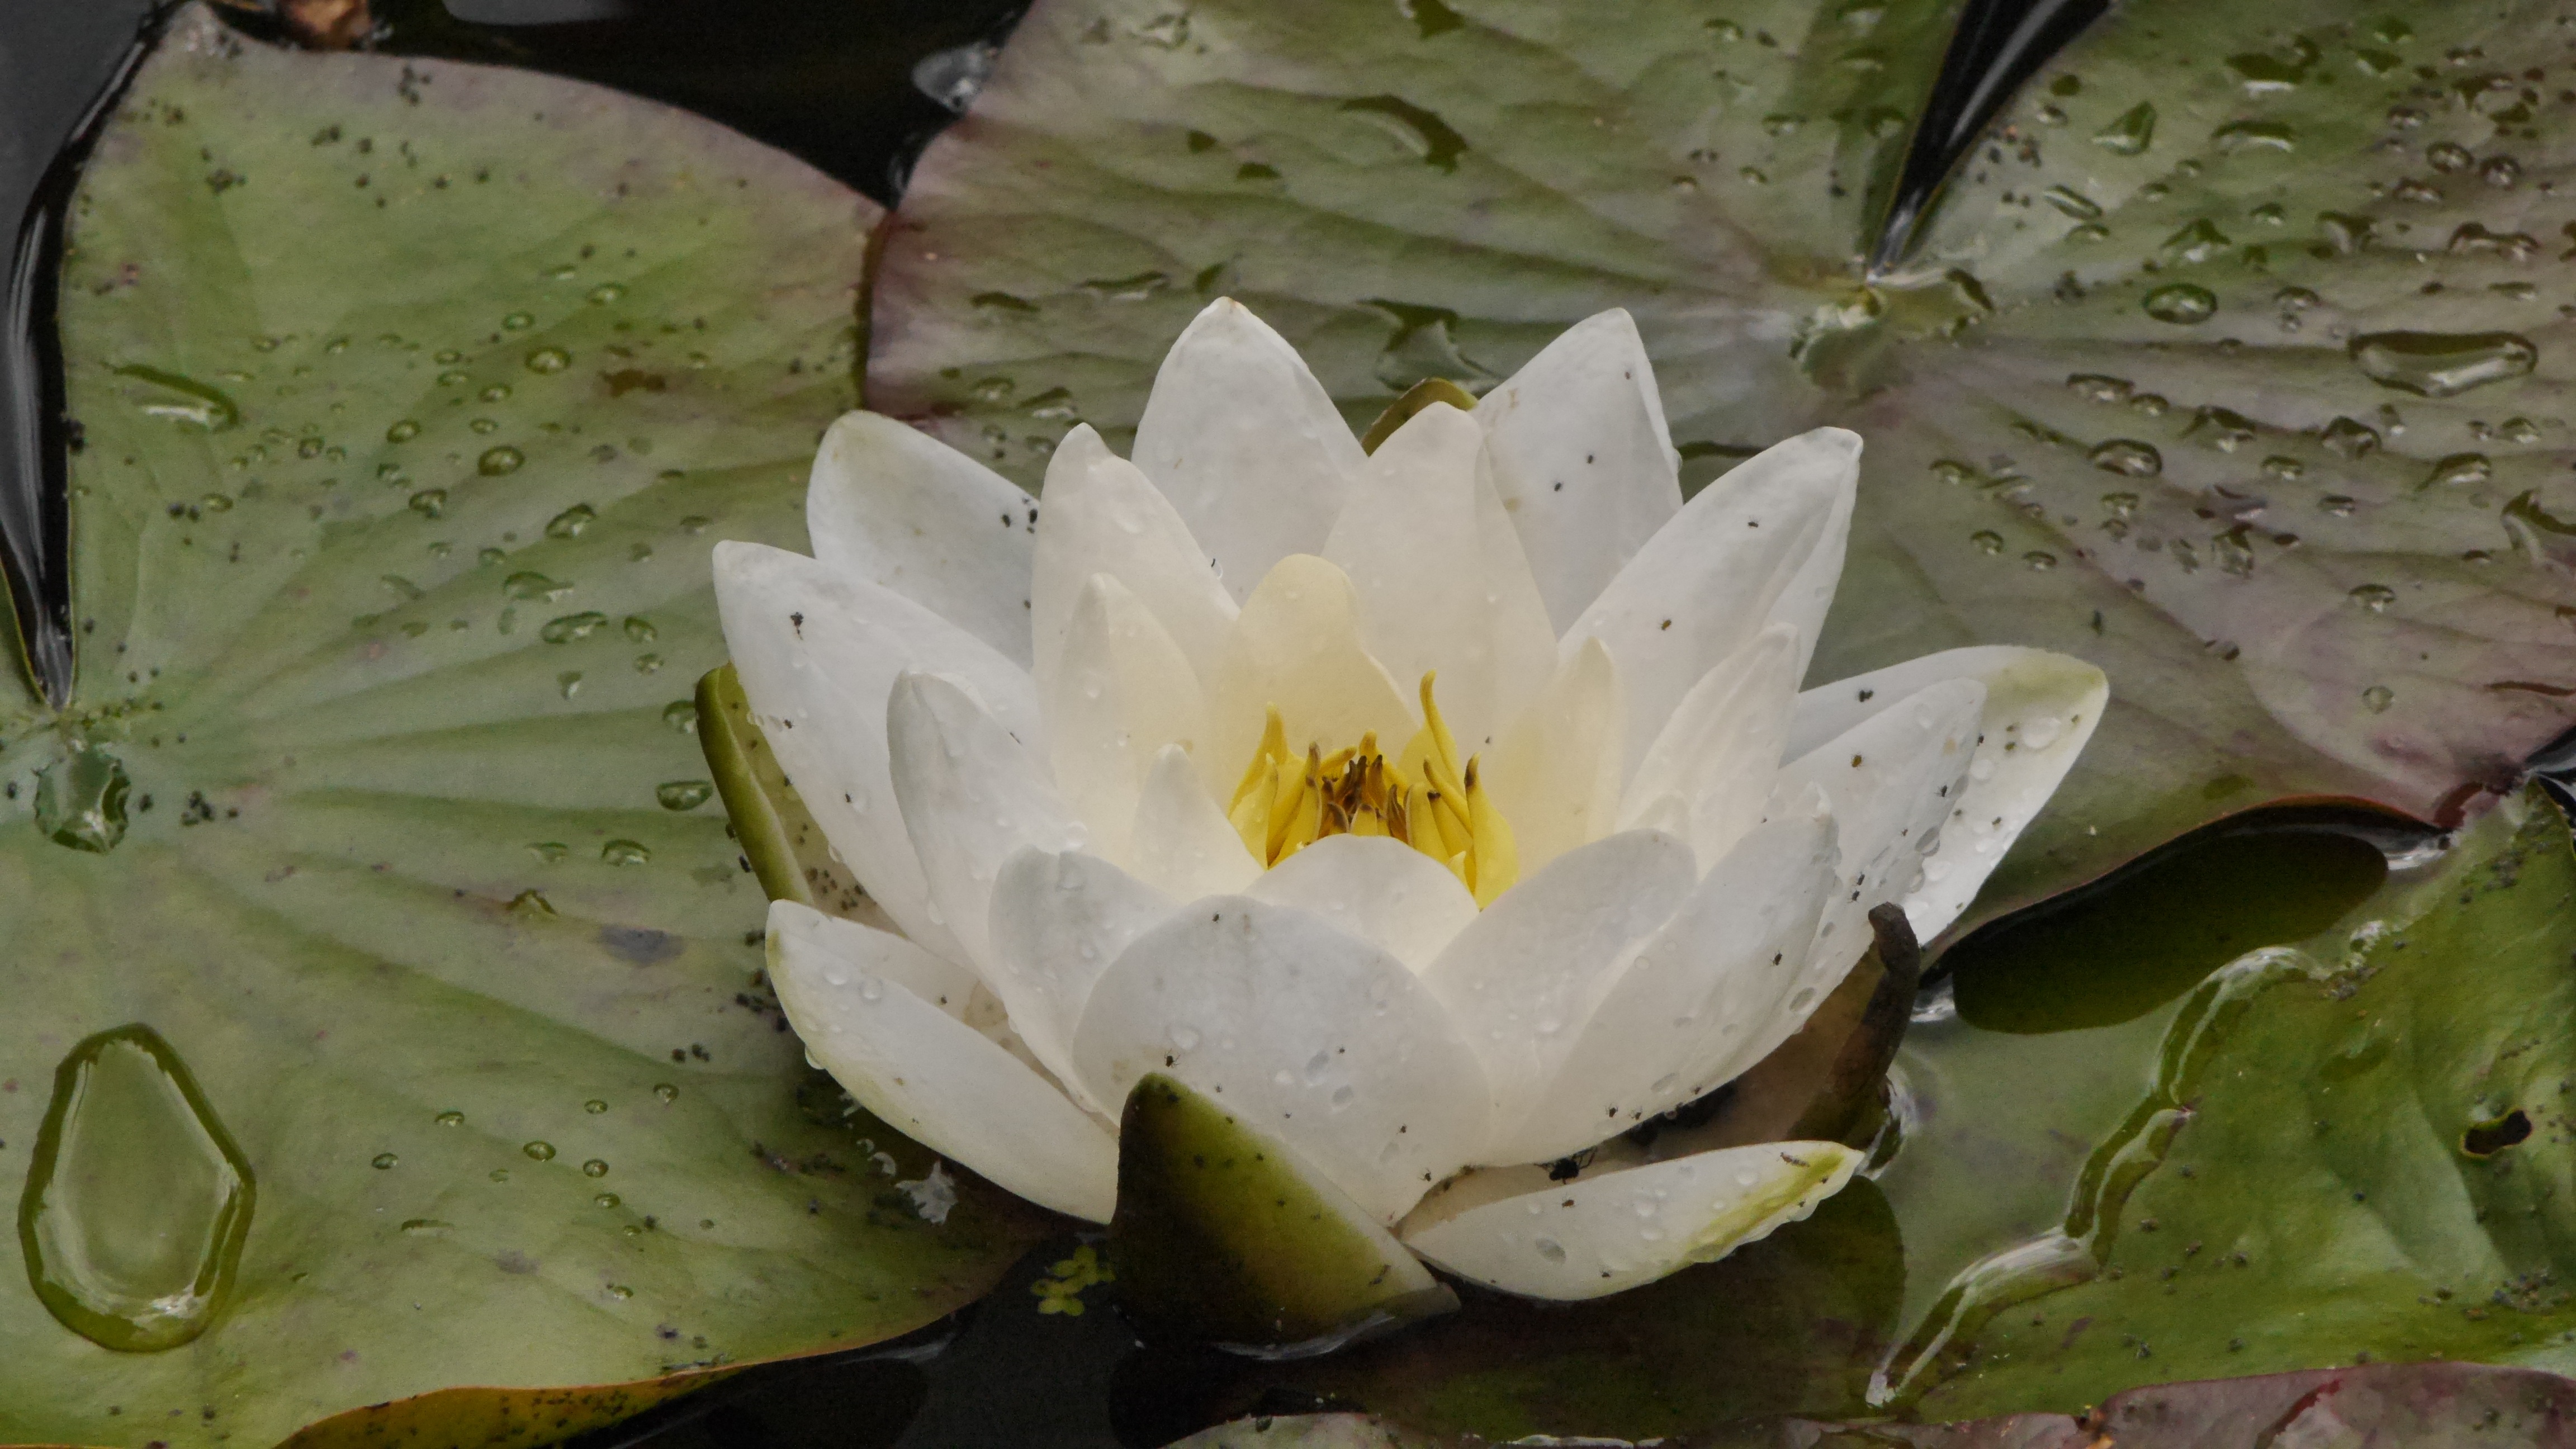
plant, leaf, flower, petal, pond, botany, aquatic plant, flora, water lily, lily, weis, flowering plant, land plant